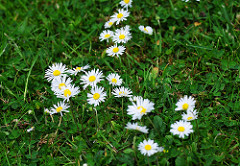
Flower: daisy